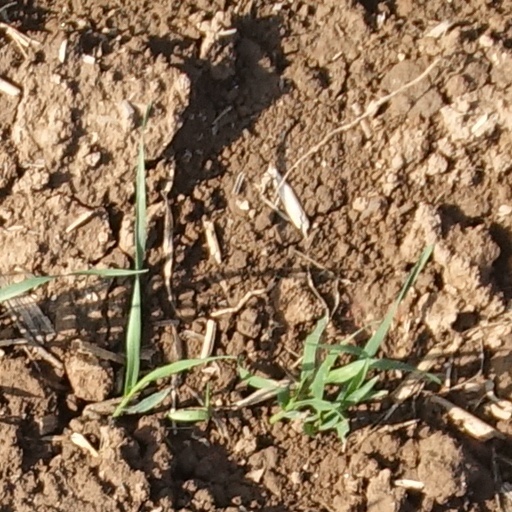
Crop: wheat